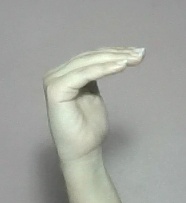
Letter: haa